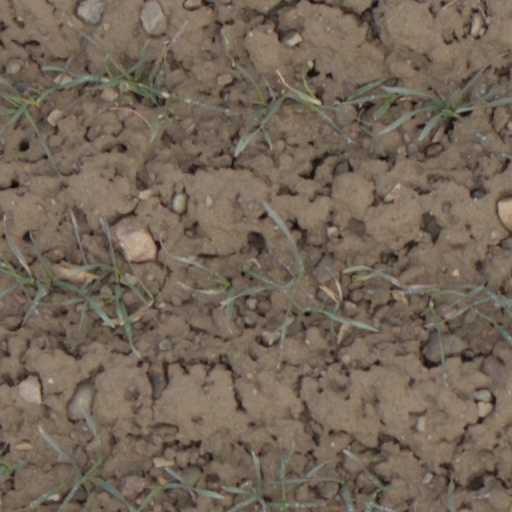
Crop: wheat